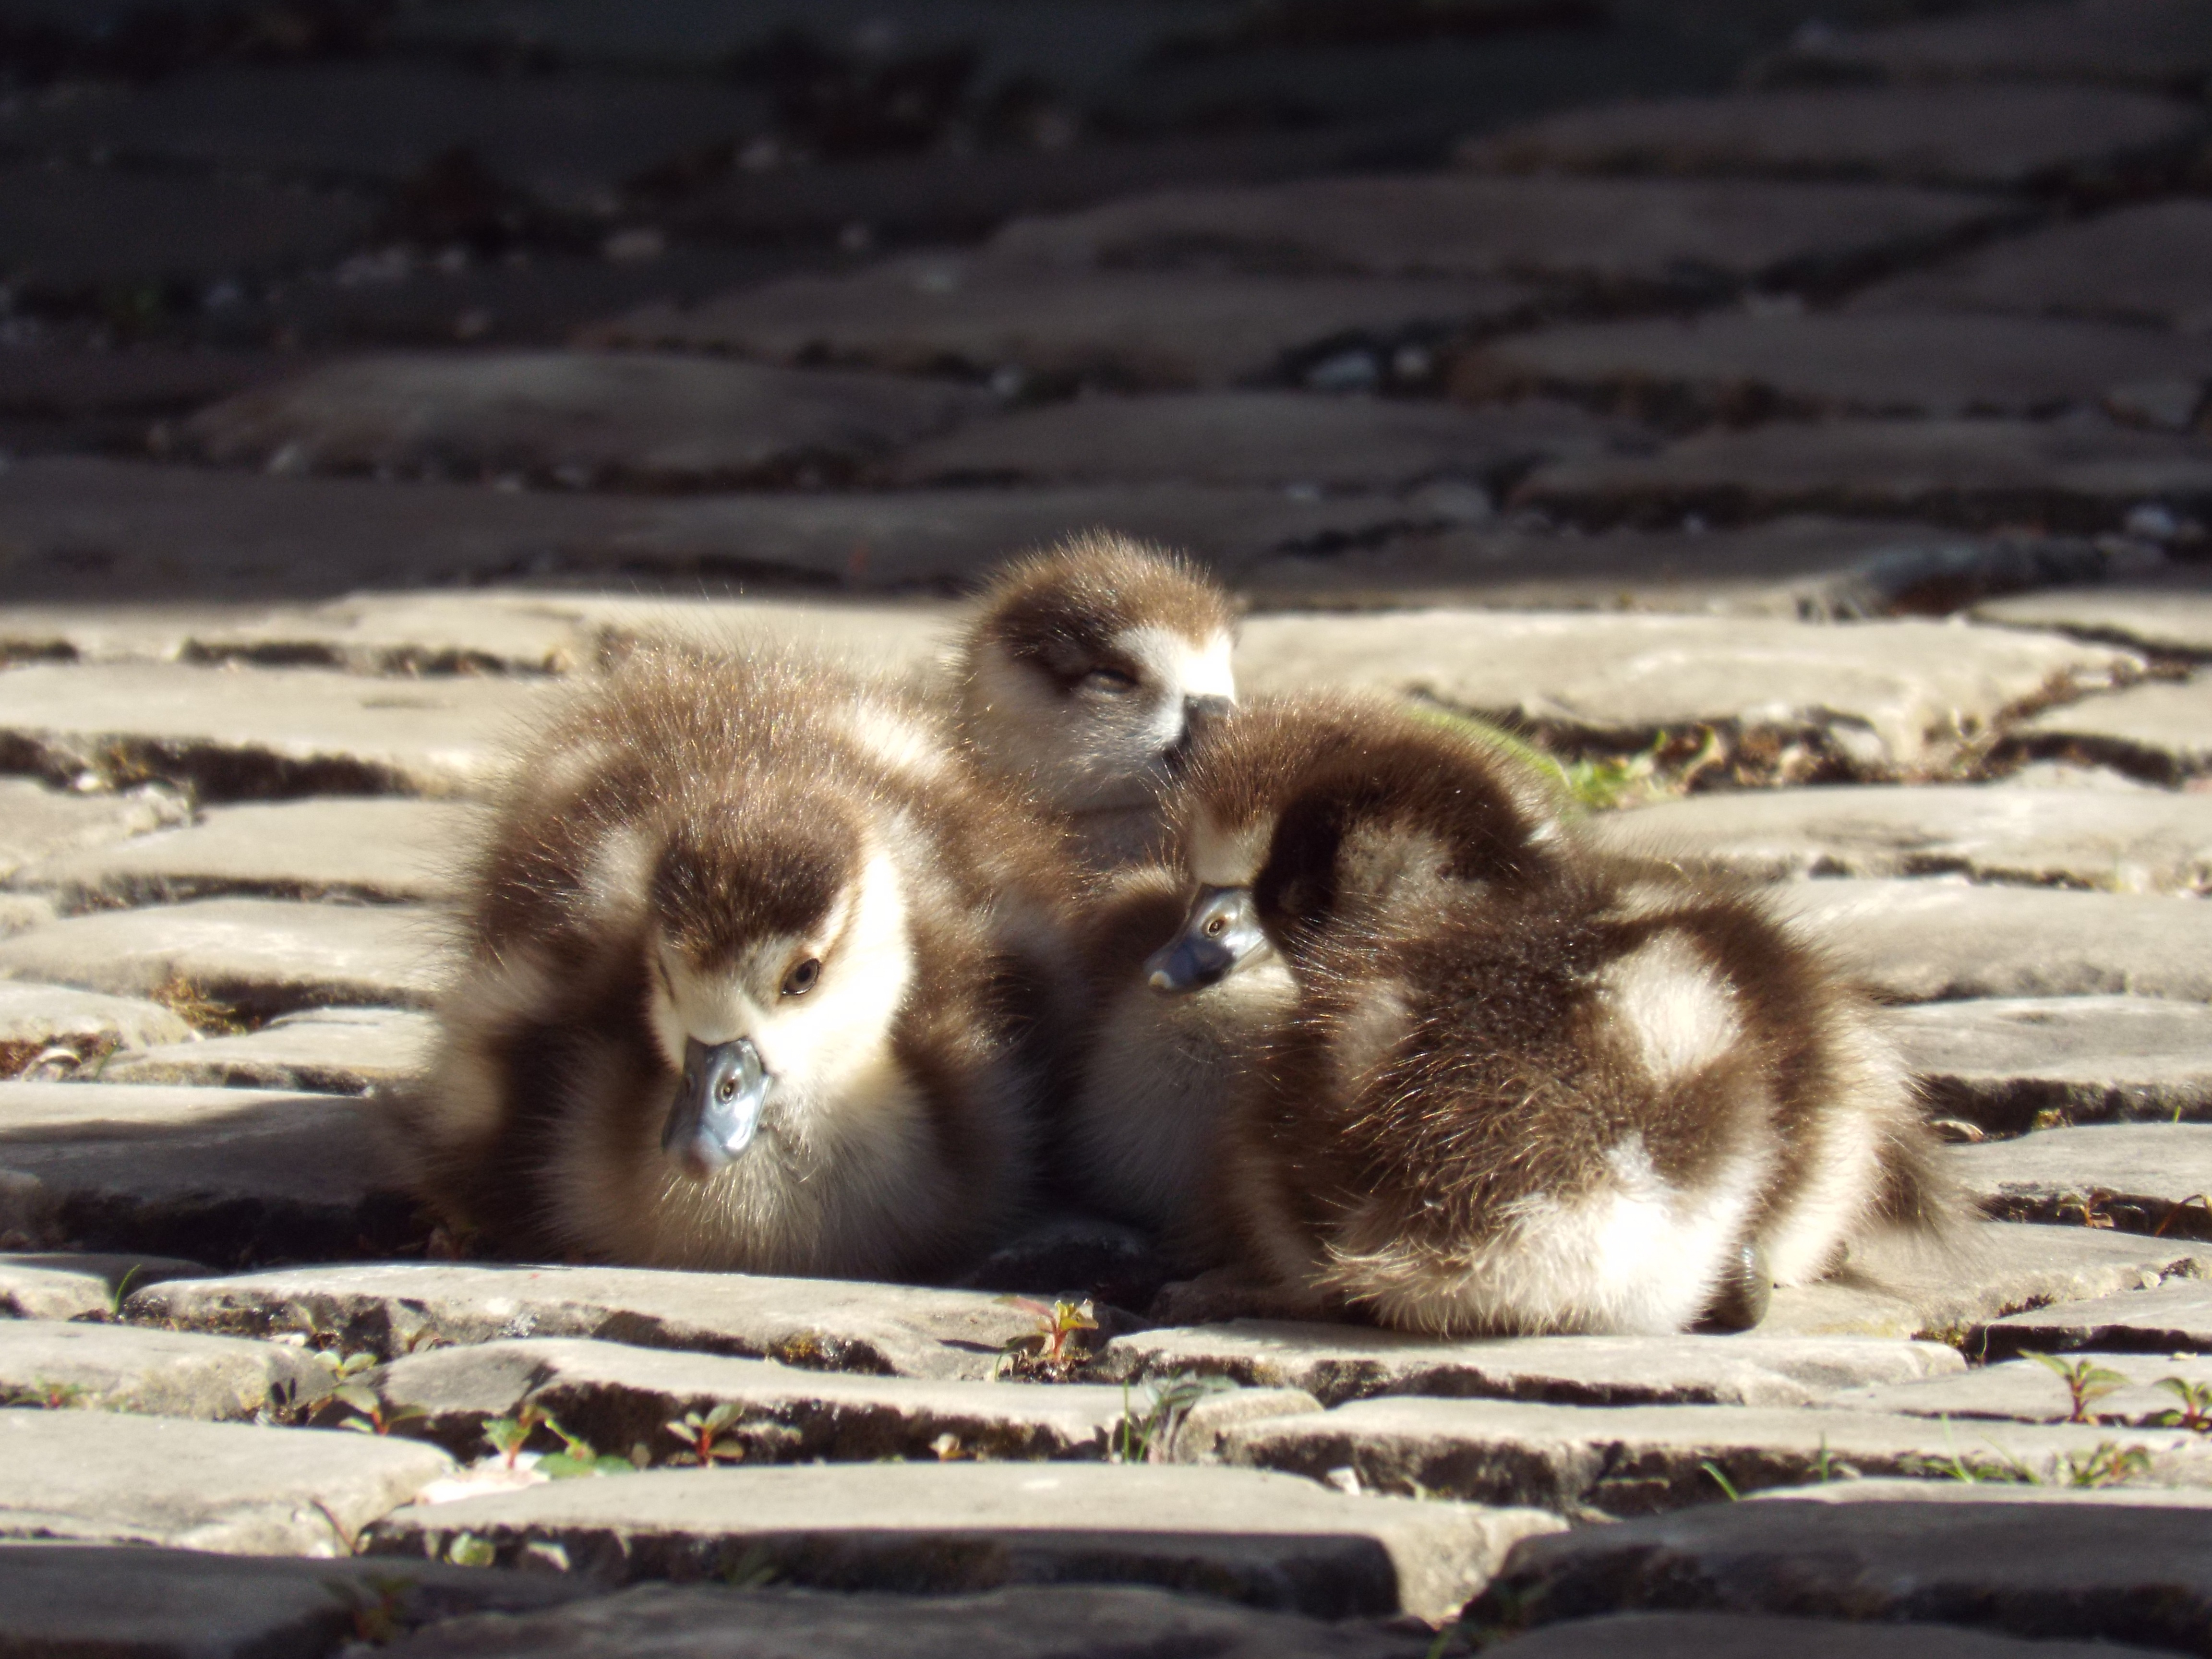
bird, cute, wildlife, young, fluffy, beak, small, fauna, poultry, duck, goose, vertebrate, waterfowl, chicks, water bird, young animals, nilg nse, ducks geese and swans